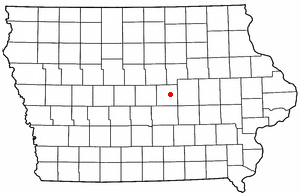
Marshalltown
Marshalltowns beliggenhed i Iowa
Marshalltown er en amerikansk by og administrativt centrum for det amerikanske county Marshall County i staten Iowa. I 2000 havde byen et indbyggertal på 26.009.